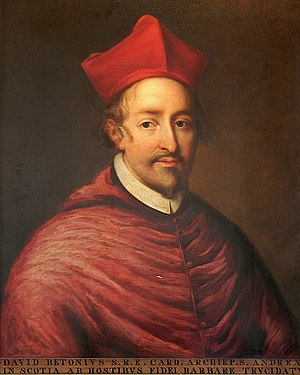
Skotlands historie / Tidlig moderne tid / Den protestantiske reformation
Den katolske kardinal David Beaton.
Skotlands historie kan afgrænses til den sidste istid for omkring 10.000 år siden, selv om den menneskelige befolkning i Nordeuropa inklusive nutidens Skotland strækker sig ind i forrige mellemistid.